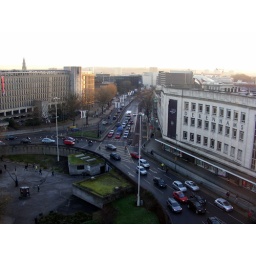
7 floors up in the Premier InnI love the milky white light which turns golden as the sun rises in the winter....